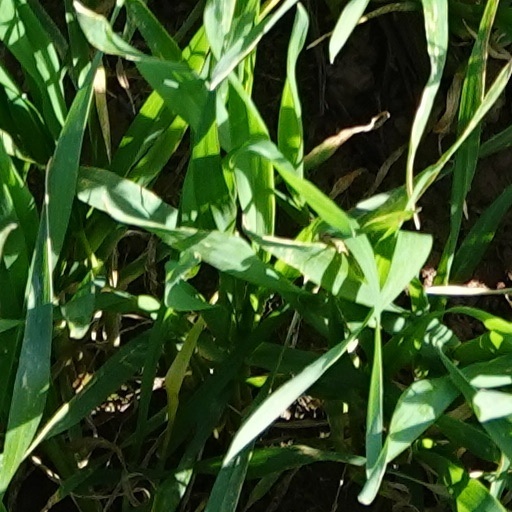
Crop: wheat